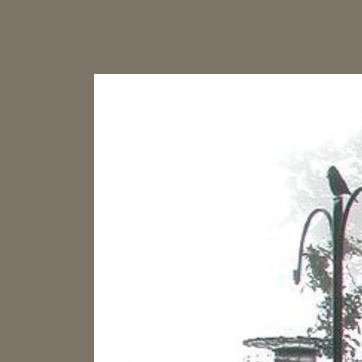
Material: sky